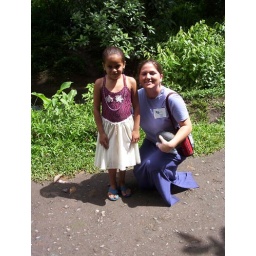
Me with a beautiful little girl I met while walking down the road in Nicaragua.